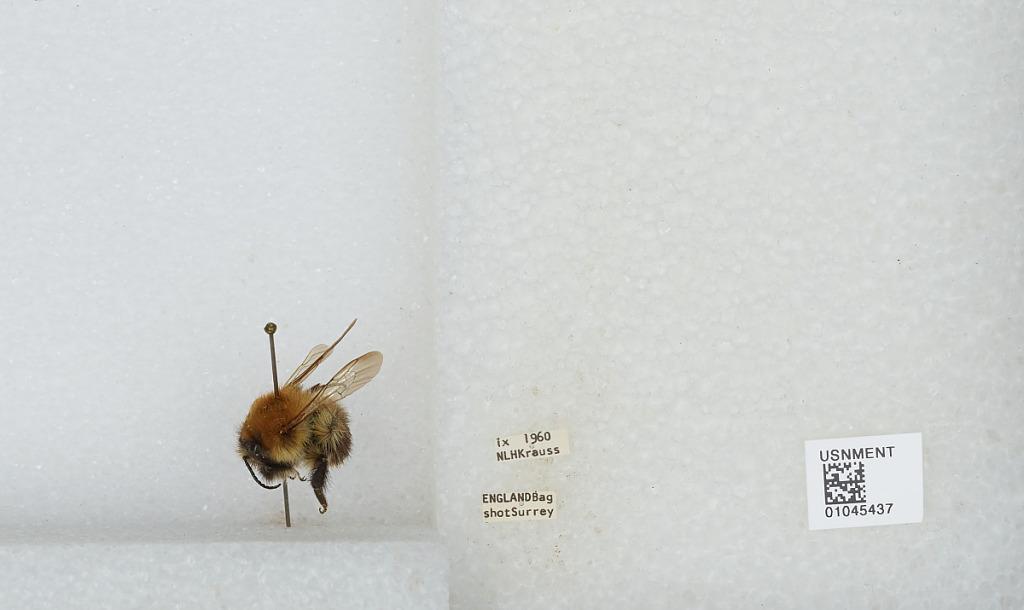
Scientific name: Bombus sp.
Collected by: N. Krauss
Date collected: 1960-9-
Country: United Kingdom
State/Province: England
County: Surrey
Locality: Bagshot
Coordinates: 51.3603, -0.69791